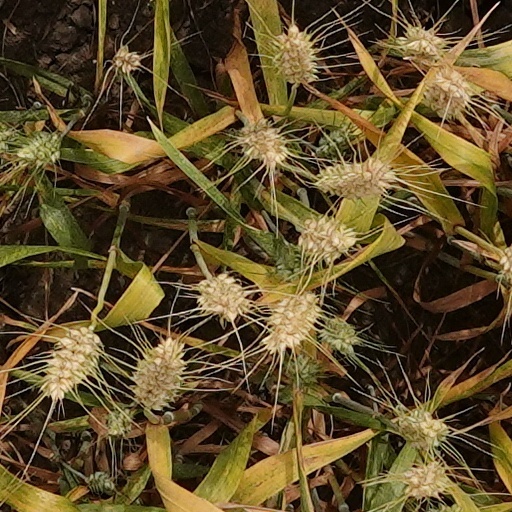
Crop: wheat